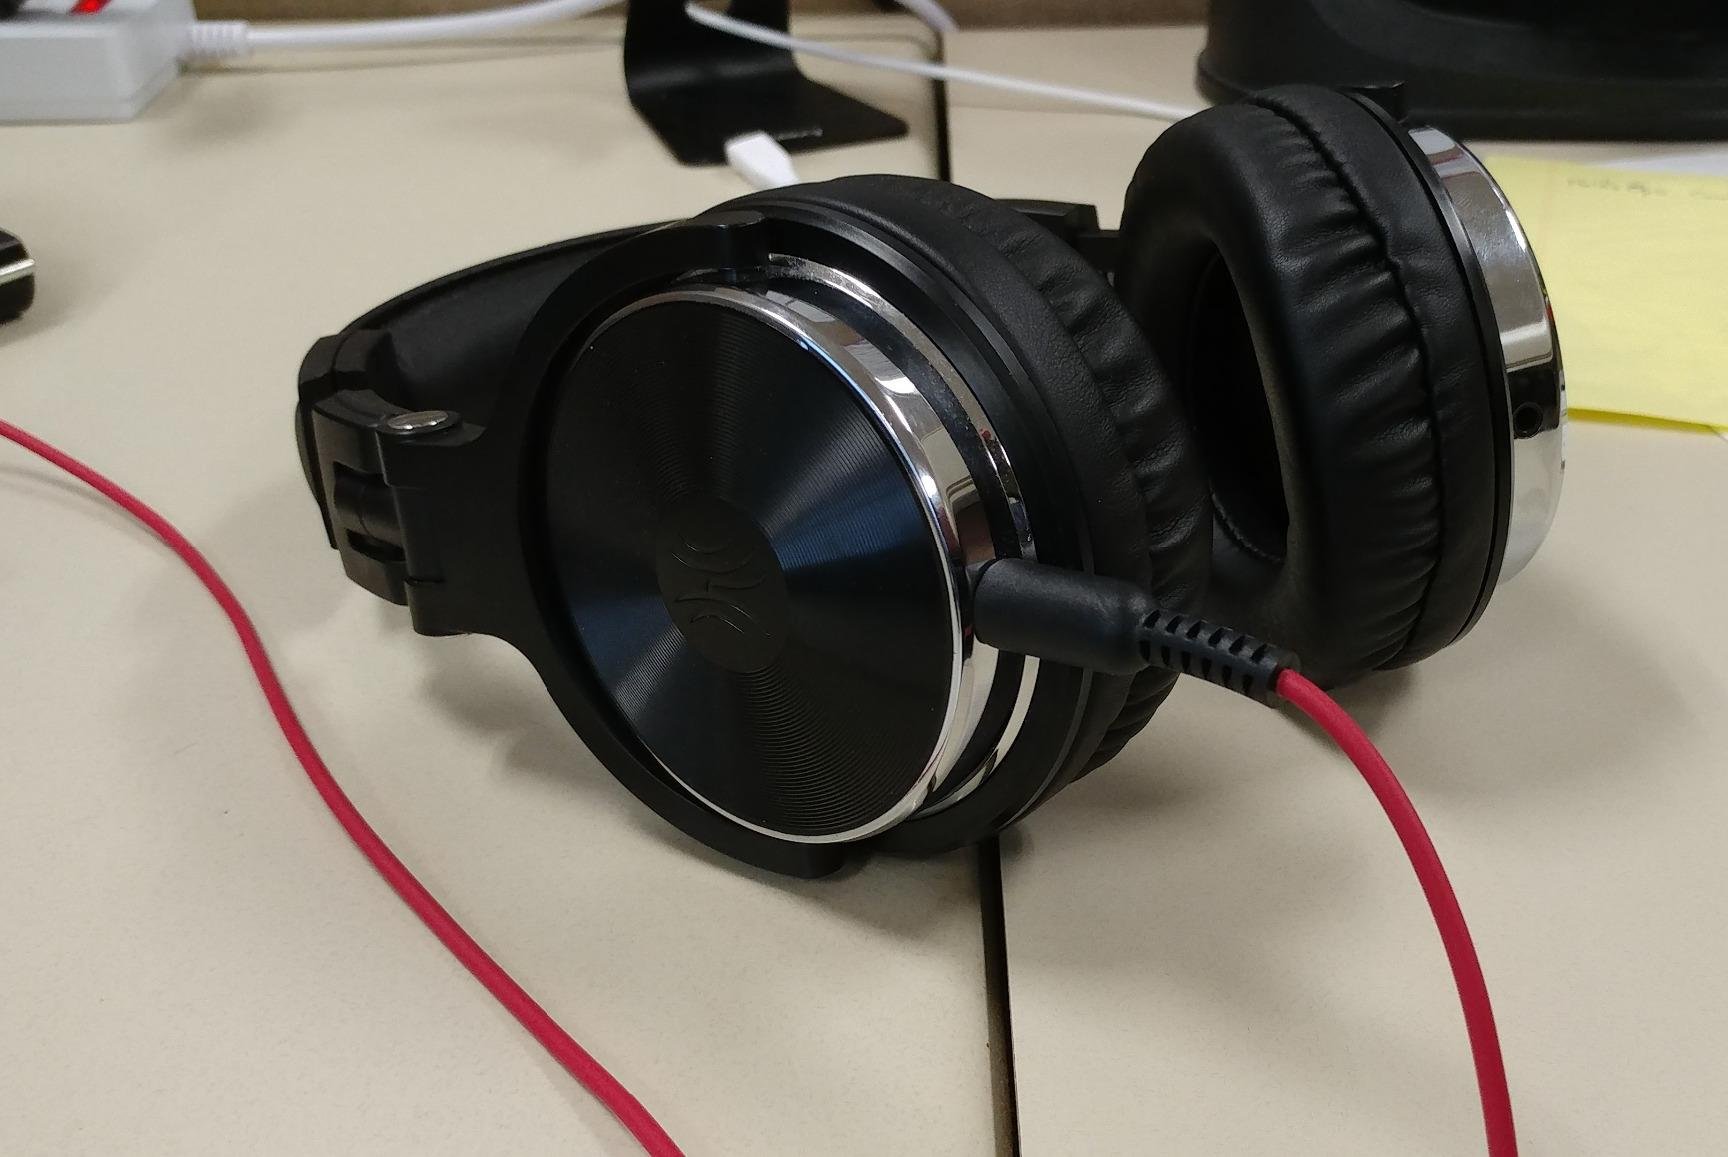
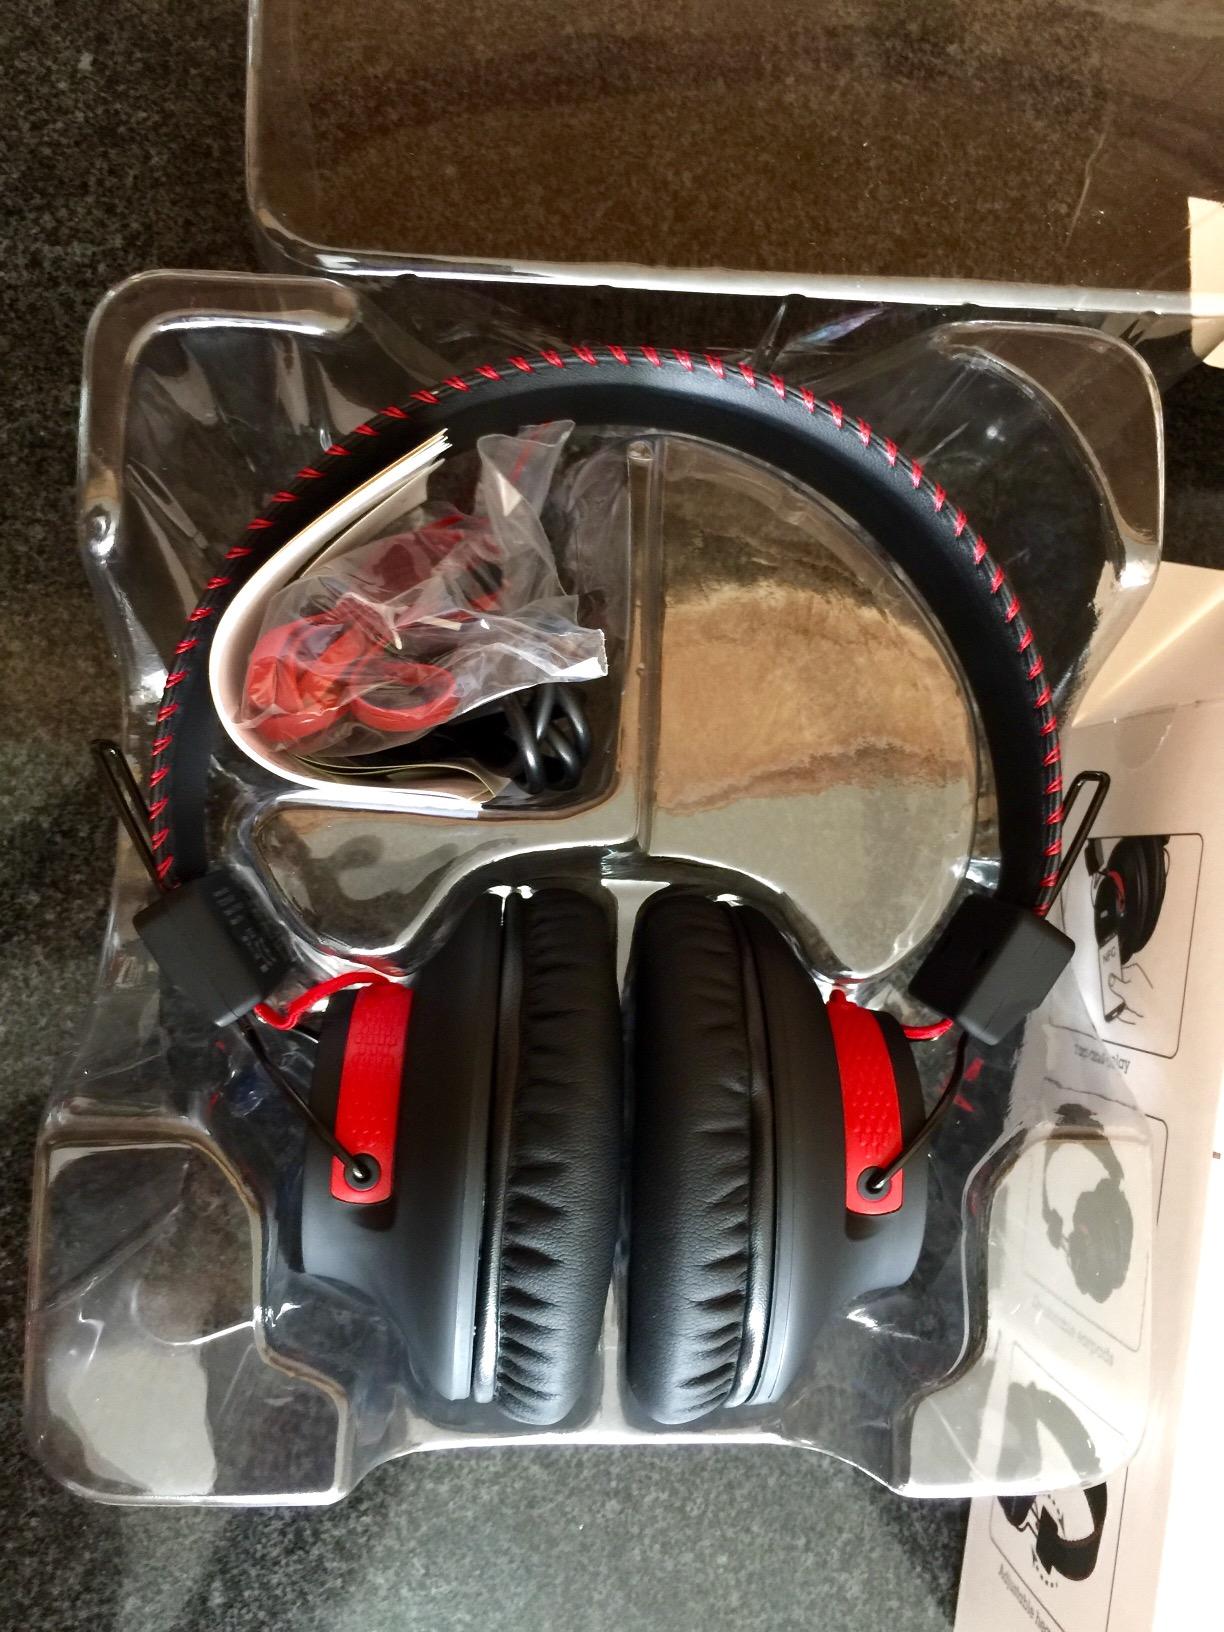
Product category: headphones
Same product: no